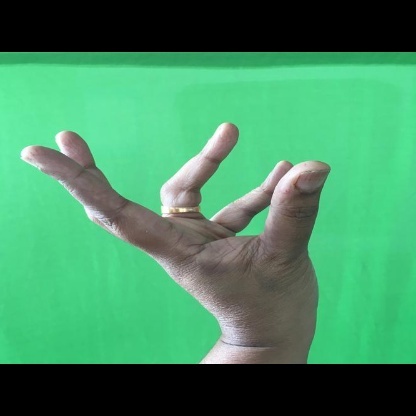
Mudra: Alapadmam